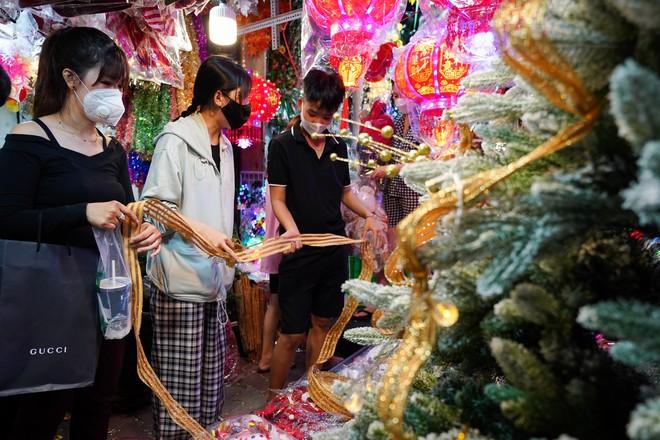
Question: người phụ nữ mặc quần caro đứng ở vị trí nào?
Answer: cô ấy đứng giữa hai người mặc áo đen